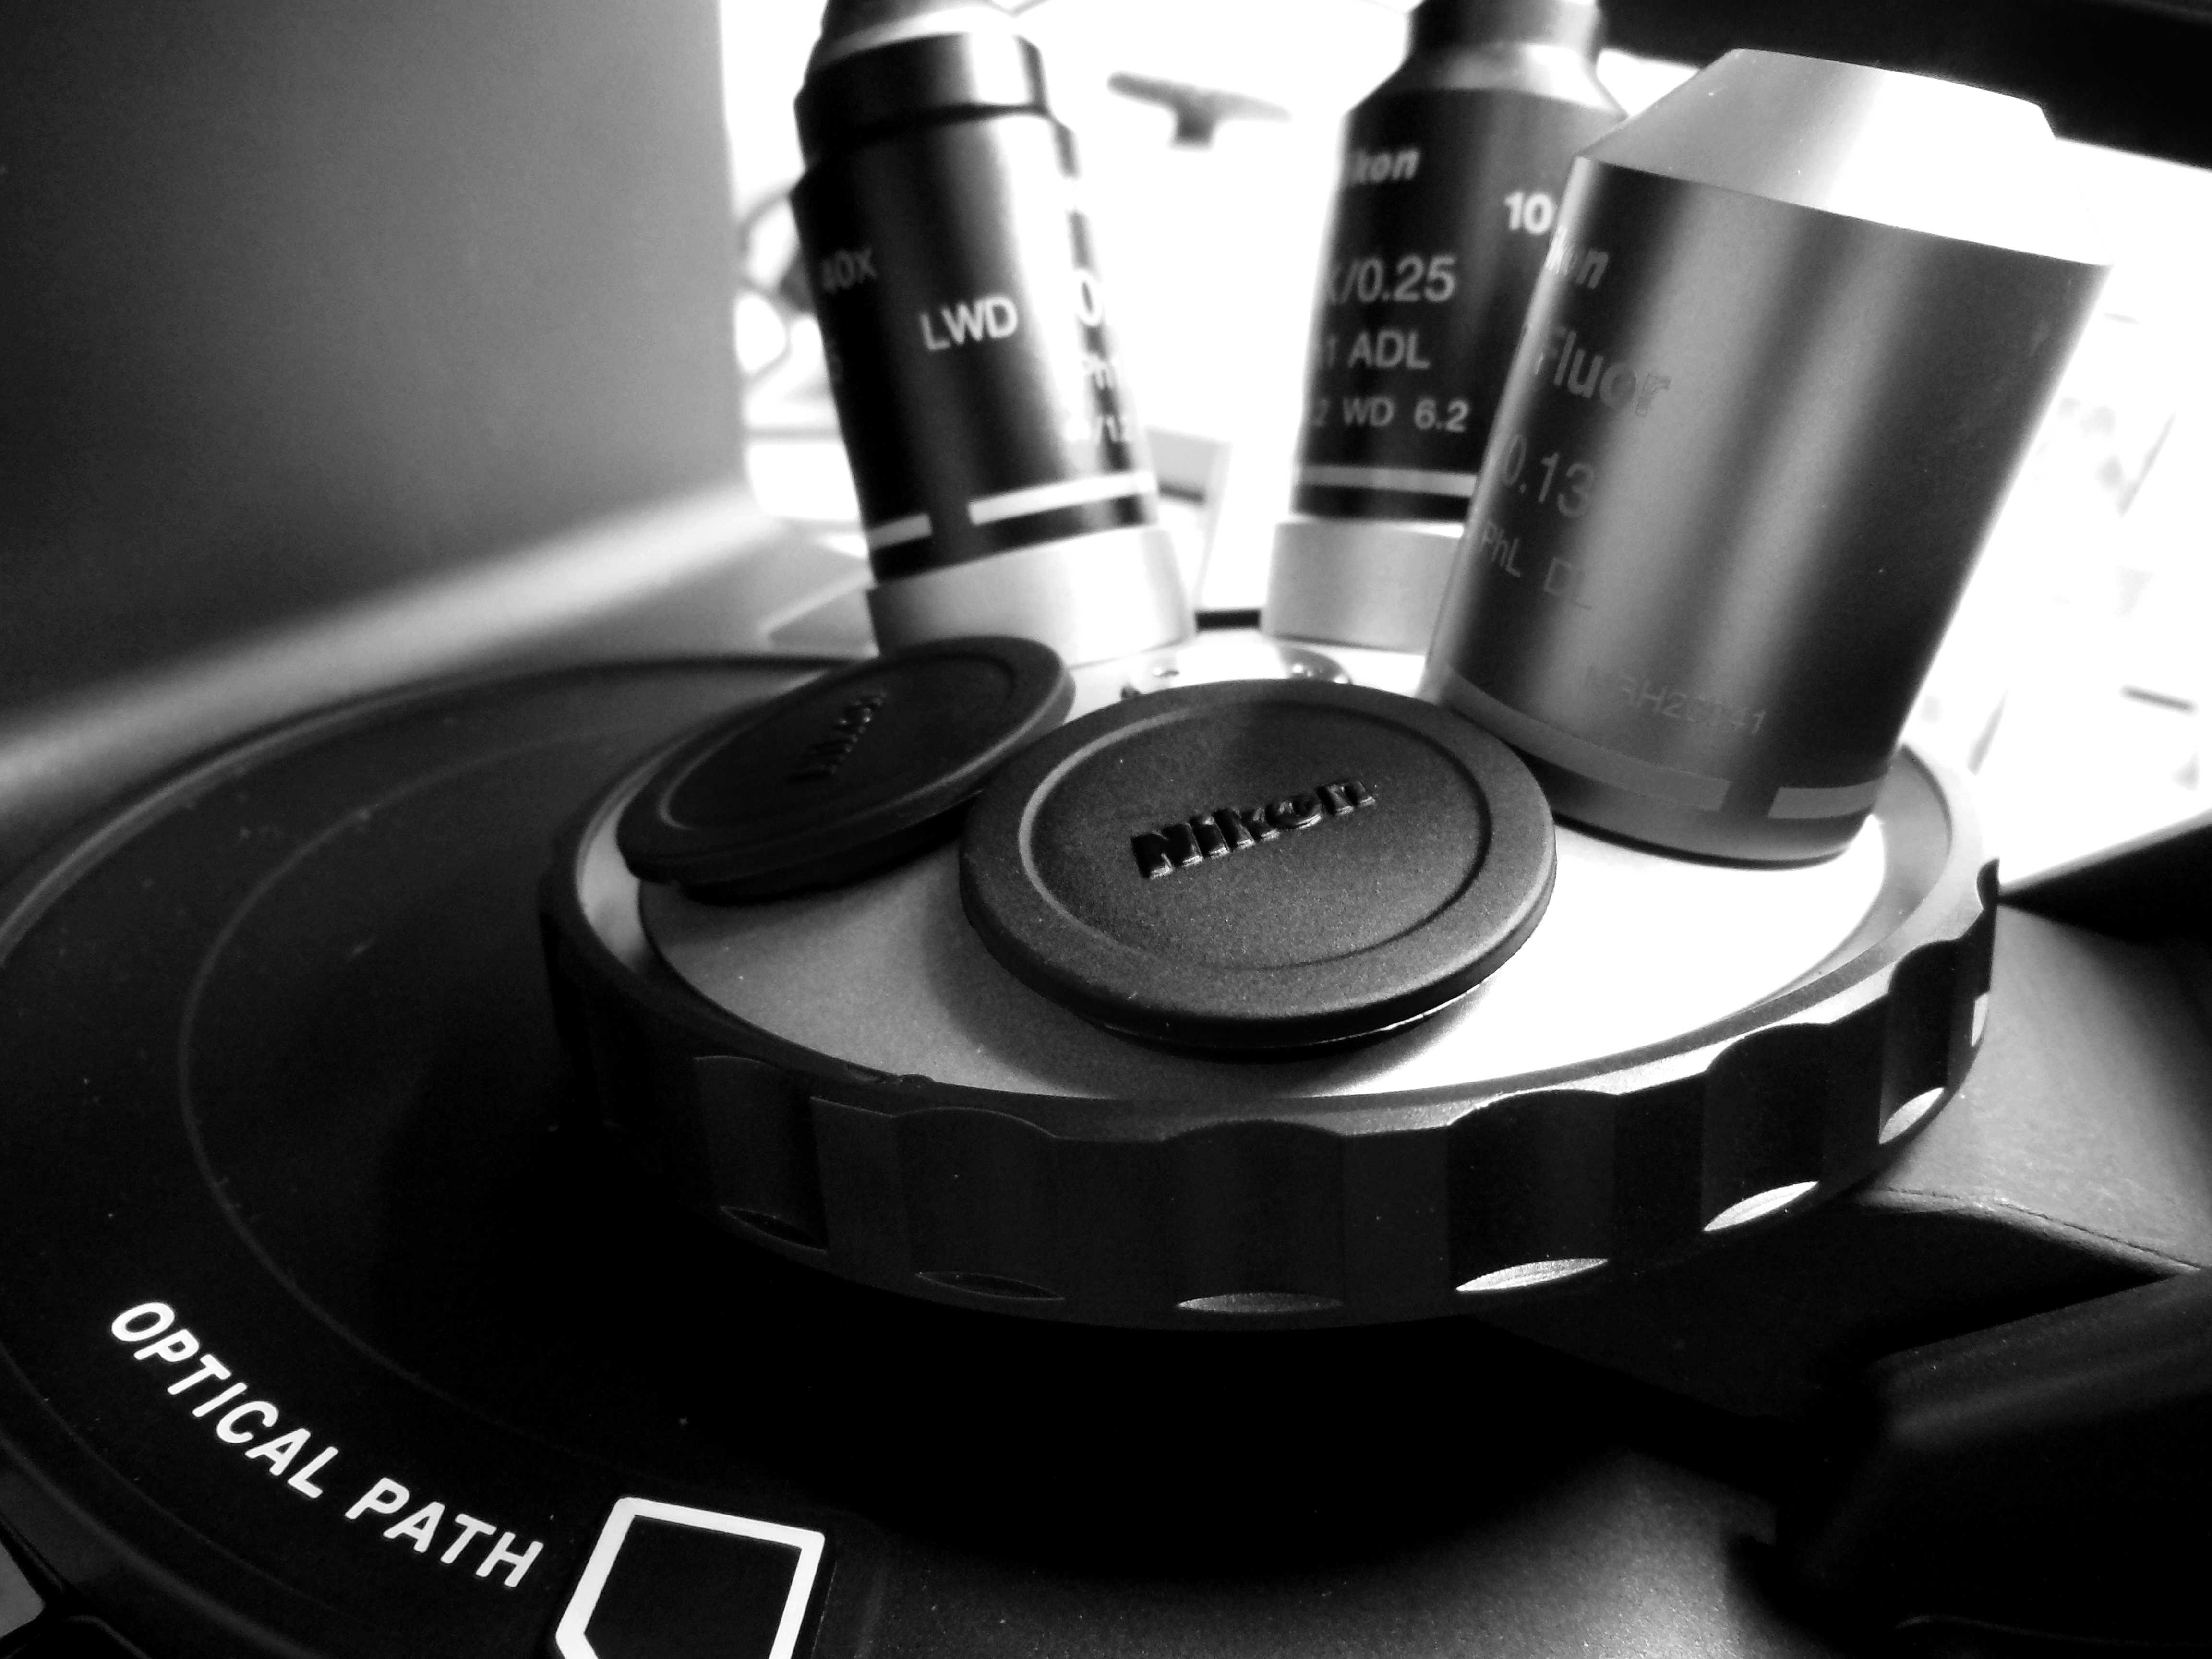
Image of objective lenes and covers on blank spaces in nosepiece turret on a Nikon inverted microscope. Black and white image
Specialty: lab-equipment
Image credit: Nicholas Lucien